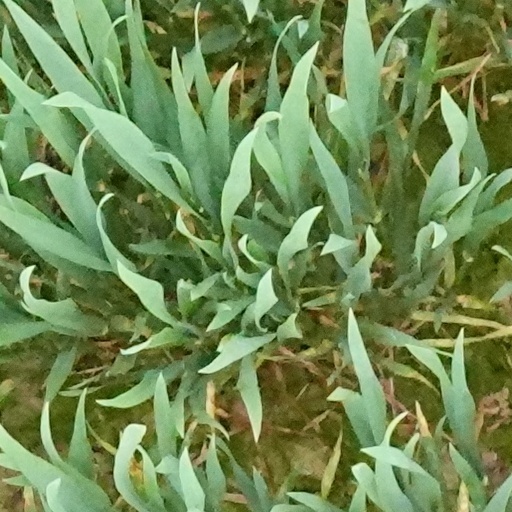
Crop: wheat